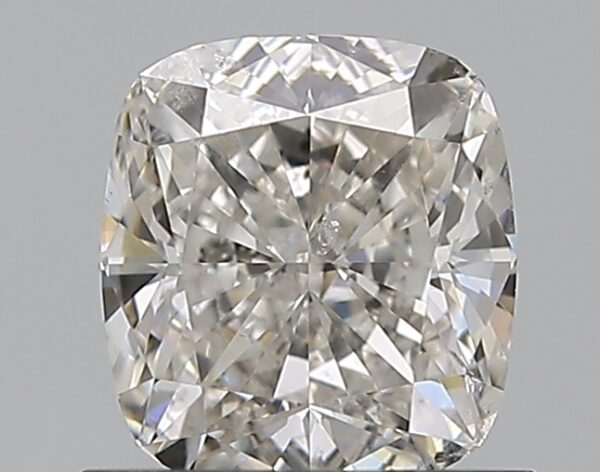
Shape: cushion
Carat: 1
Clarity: SI2
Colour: H
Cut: EX
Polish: EX
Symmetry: EX
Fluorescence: N
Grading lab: GIA
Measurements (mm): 5.81 x 5.33 x 3.71